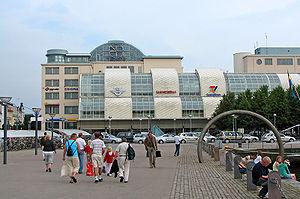
La gare centrale d'Helsingborg est la principale gare d'Helsingborg, au sud de la Suède.